Doncaster Rovers Belles L.F.C.

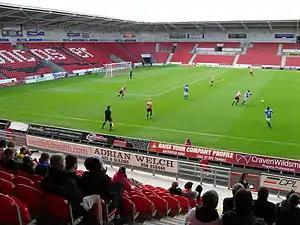
Doncaster Rovers Belles playing at Keepmoat Stadium in the FA WSL

Throughout his tenure at Doncaster Rovers Belles, Buckley placed a strong emphasis on youth development. This was partly because the club could no longer compete financially with rival clubs in the transfer market. In the 2008–09 season, they finished fourth in the league. On 26 February 2009, the team played in the 2009 FA Women's Premier League Cup final but lost 5–0 to Arsenal Ladies.